County of Provence

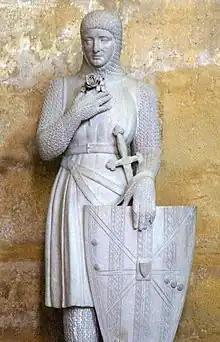
Statue of Ramon Berenguer in Aix Cathedral

The County of Provence was one of the great fiefs of the Rodolphian Kingdom of Burgundy. In 948, Conrad the Peaceful, with the support of Otto, King of Germany, reclaimed the territory south of Viennois to the Mediterranean Sea, which had been excluded from the 932 cession by Hugh of Arles to Rudolph II of Burgundy. To govern this territory, Conrad appointed counts who were loyal to him and chosen from outside Provence, since Conrad had no personal domain in Provence and thus only theoretical ownership, preferring to appoint counts who would remain faithful to him. He selected two brothers from the Mâcon region, Boson and Guillaume, sons of Rotbald or Roubaud, with the former as Count of Arles and the latter as Count of Avignon. It seems both brothers acted jointly, with the younger subordinate to the elder in managing the north, center, west, and southeast of the County of Provence. In eastern Provence, Conrad appointed a third count, , in the region of Apt and probably Glandèves and Senez, to administer Alpine Provence. This choice of two counts from the same family in Arles and Avignon may stem from Hugh of Arles having, under the reign of Louis the Blind, unified the administration of the domain in Provence. To limit the risk of the County of Provence becoming independent of his sovereignty, Conrad divided authority by appointing two viscounts: one in Marseille and one in Cavaillon. The territories entrusted to the lords of Marseille and Cavaillon were separate from those of the counts of Arles, Avignon, and Apt. The viscounty of Apt quickly disappeared around 1017–1018. The appointment of distinct lords in Marseille deprived the counts of Arles and Avignon of easy access to the Mediterranean. This creation of the seigneury of Marseille is evidenced in a charter dated October 7, 948, where the bishop of Marseille, , , and Boson are mentioned. The term “viscounty” for Marseille first appeared in 977. The autonomy of the viscounty of Marseille relative to the County of Provence only ended with the authoritative actions of Charles of Anjou in 1252 and 1257. Conrad only visited the County of Provence in 963. The Kings of Burgundy seemed to have little interest in Provence. During the reigns of Conrad I and his son Rudolph III, four or five acts relating to Provence are known.